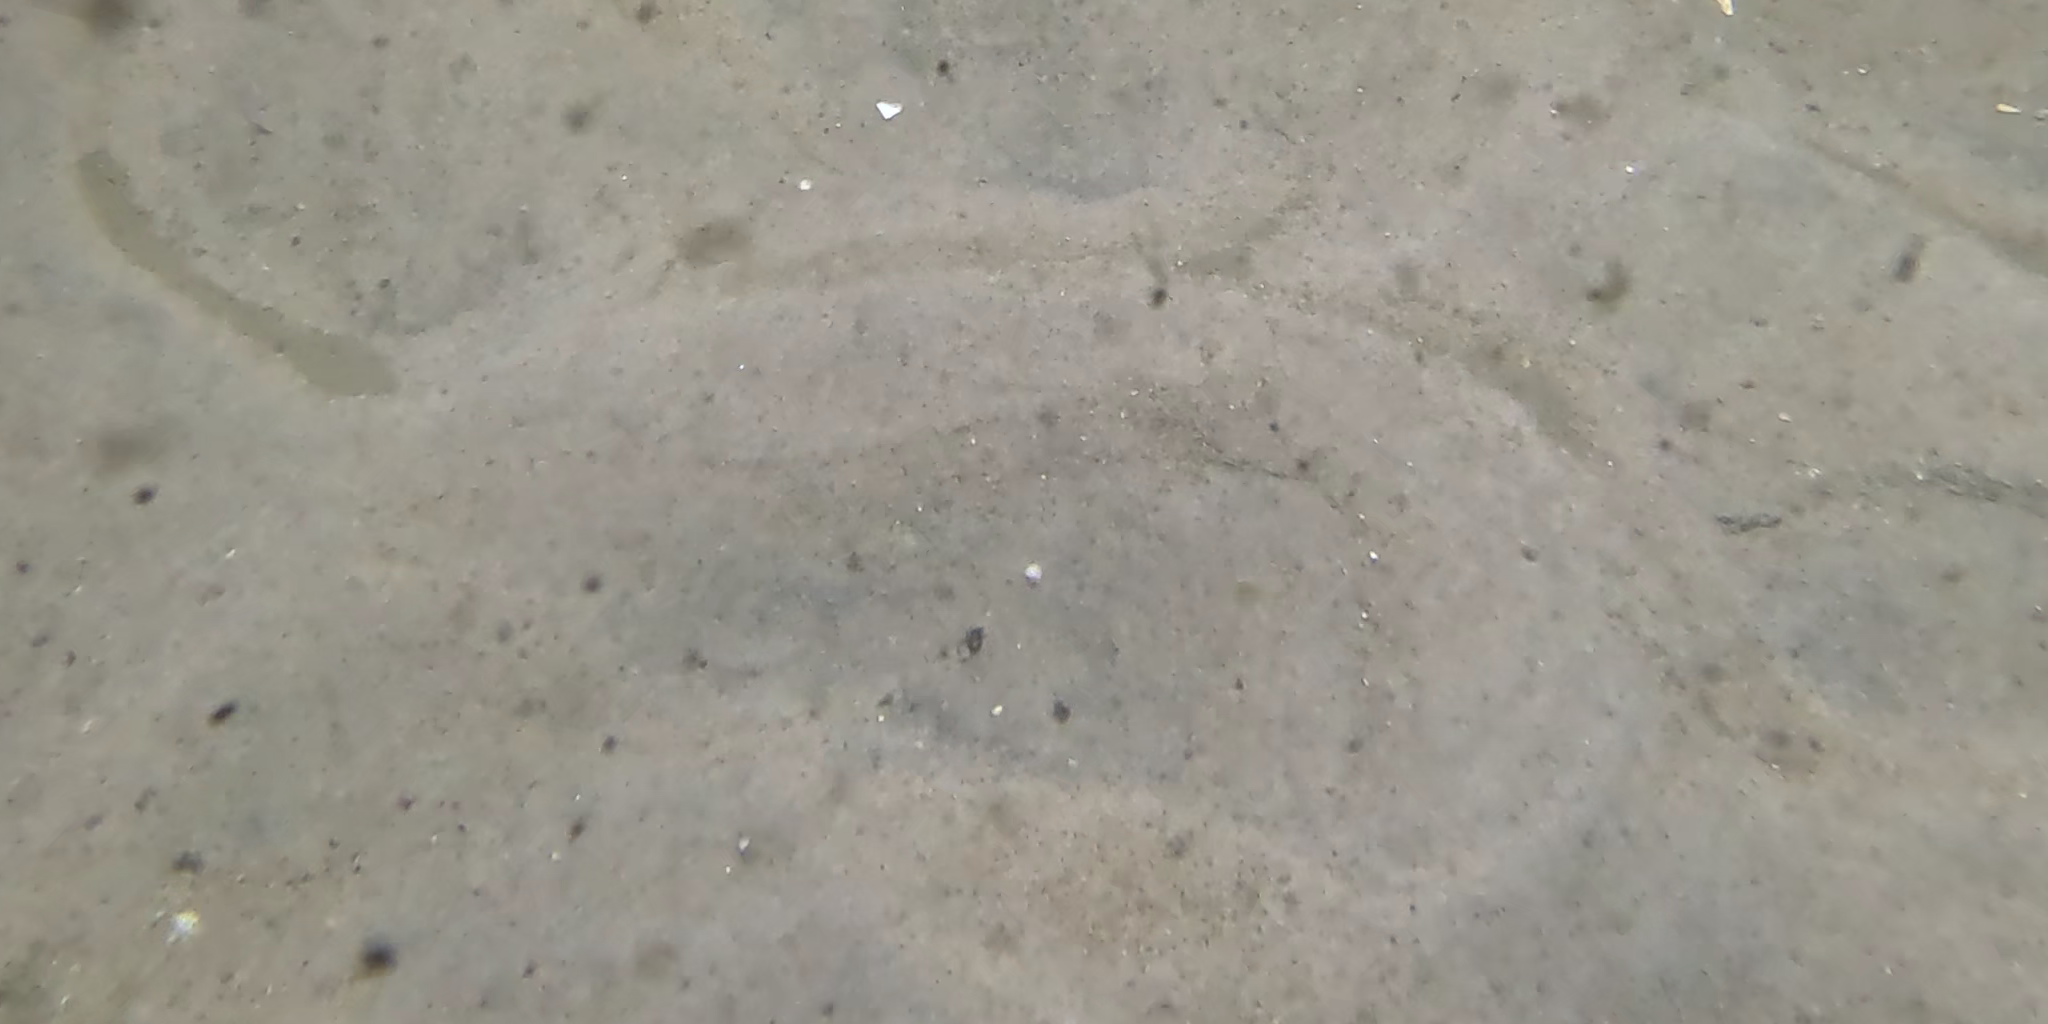
Seabed habitat: sand